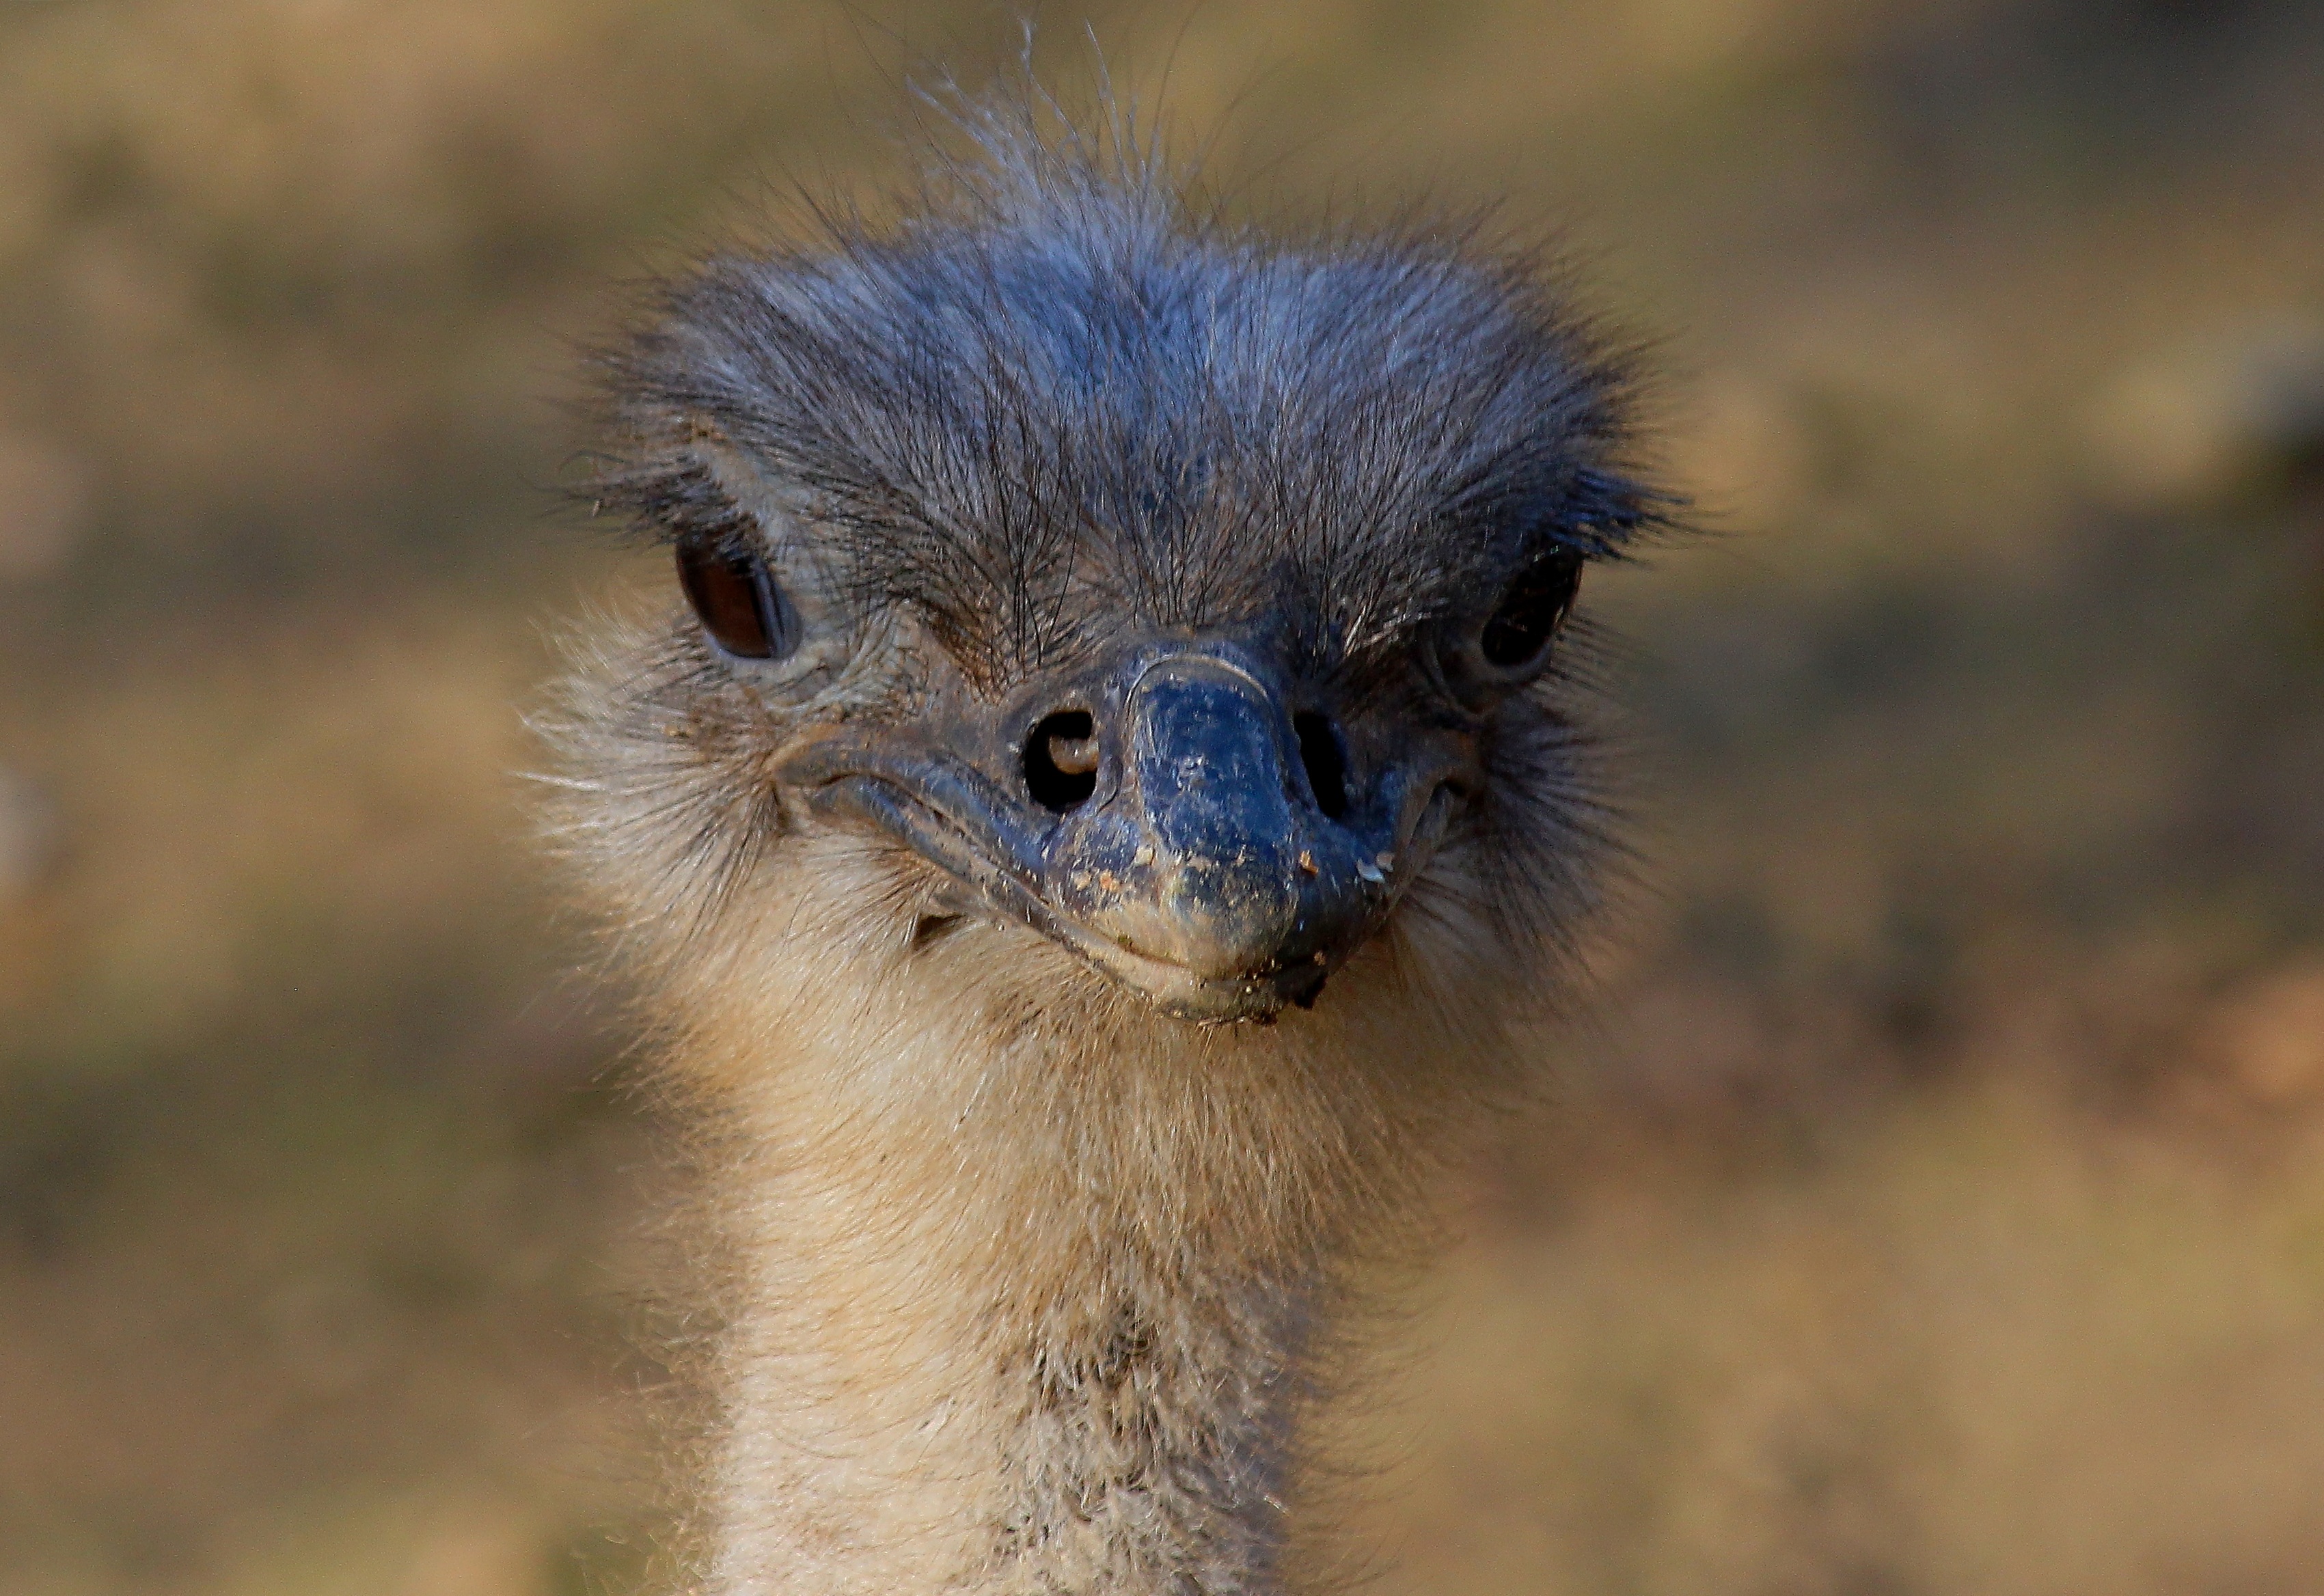
nature, bird, wildlife, beak, macro, ostrich, fauna, close up, emu, animals, vertebrate, naturaleza, ratite, ggl1, gaby1, animales, canon550d, flightless bird